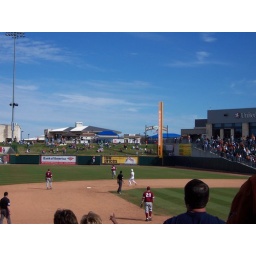
Danks' homerun over the right field wall